Samford Hundred

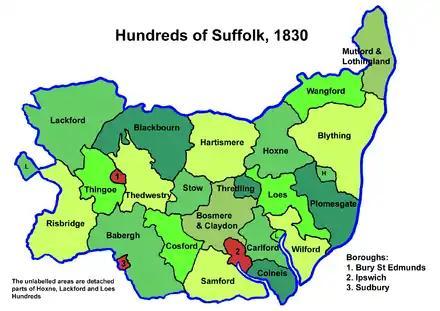
Suffolk hundreds

Samford Deanery, the modern ecclesiastic administrative area, takes its name from Samford Hundred and previously covered the whole of the old Samford Hundred. Seven of the westernmost parishes have been more recently allocated to Hadleigh Deanery. Samford Hundred consisted of the following 28 parishes: